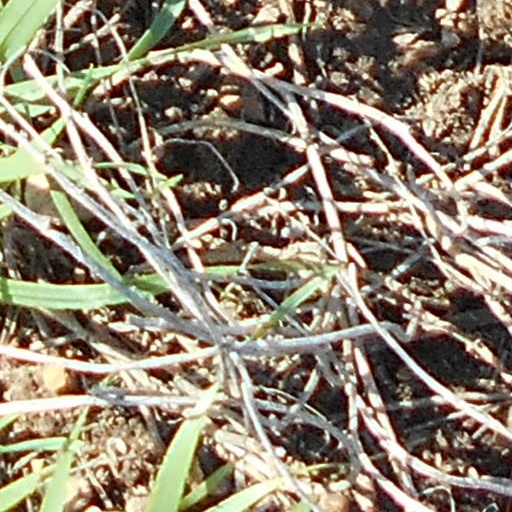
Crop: wheat